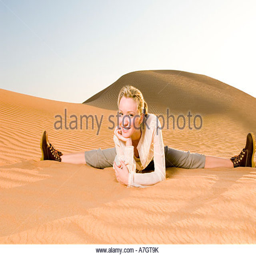
a young woman sitting in the desert